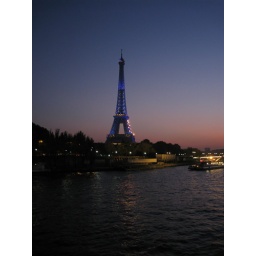
As dusk sets in the blue color of the Eiffel tower starts to glow